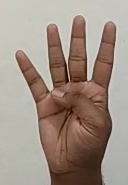
ASL sign: 4